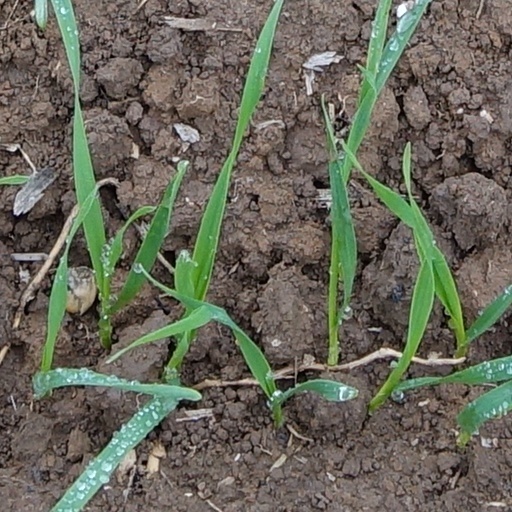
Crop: wheat